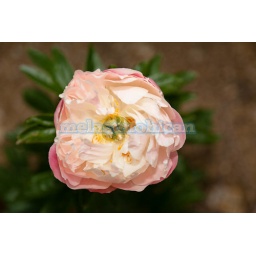
Peony is a name for plants in the genus Paeonia, the only genus in the flowering plant family Paeoniaceae.